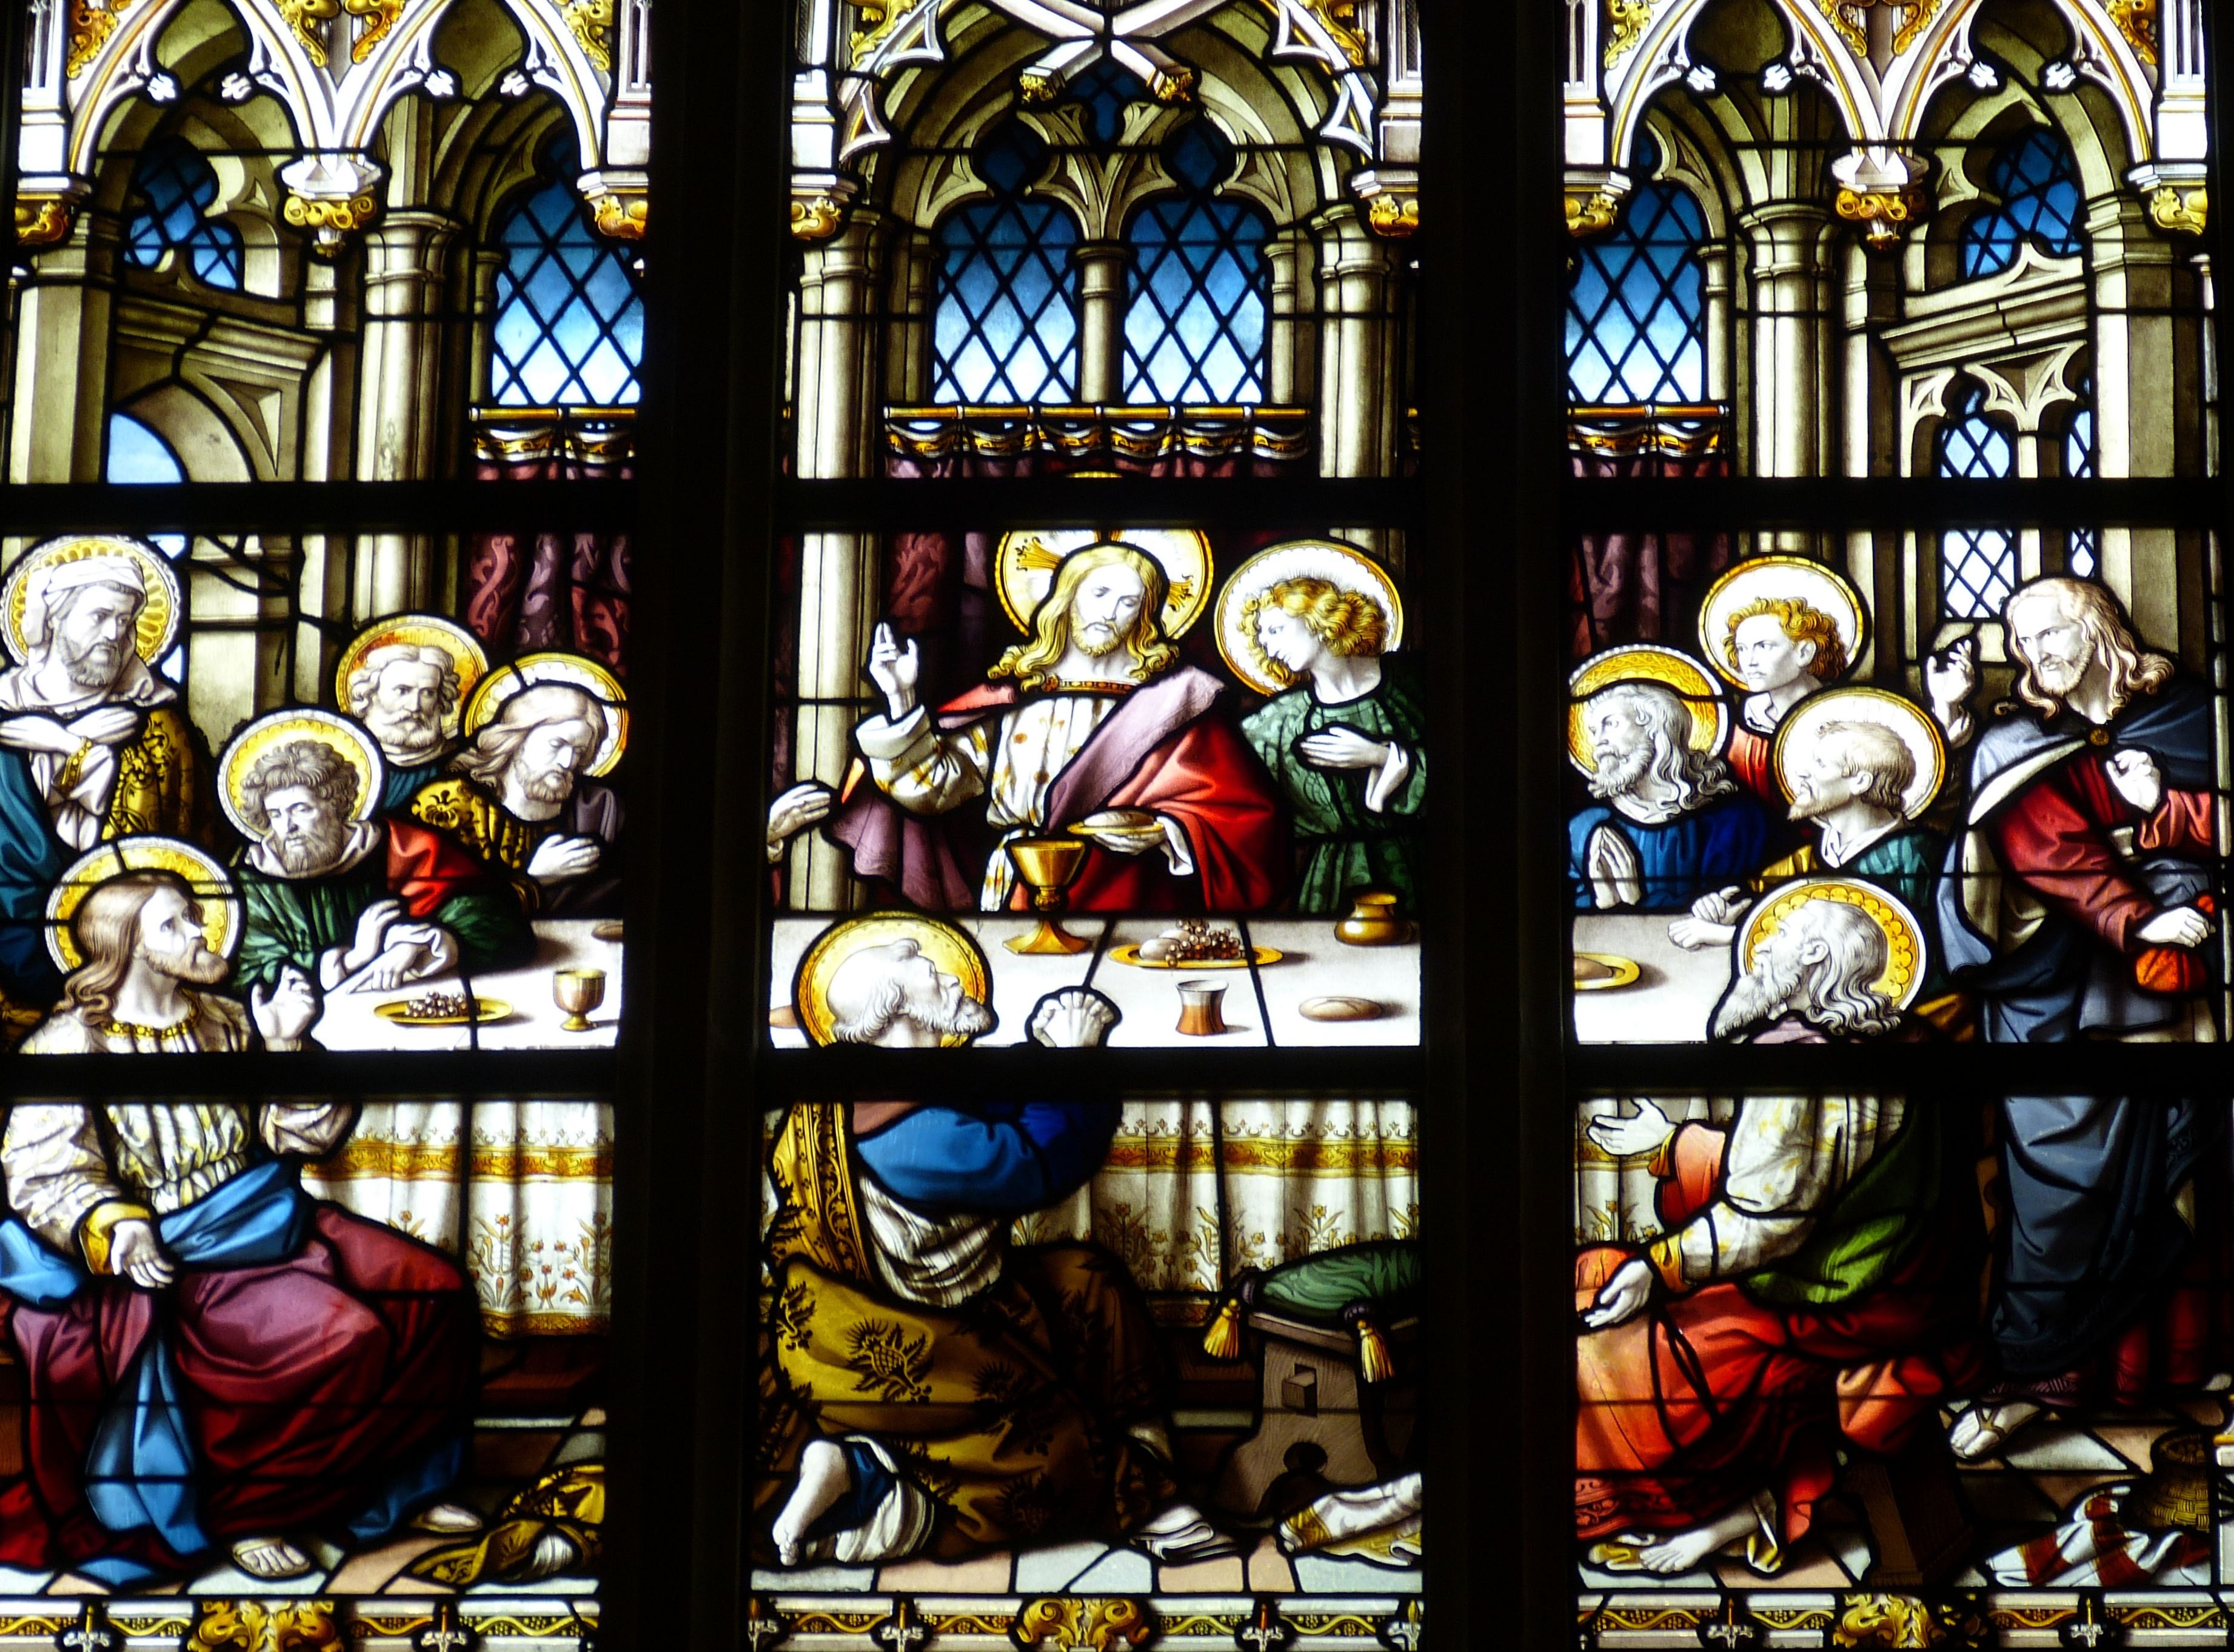
window, glass, color, church, material, gothic, stained glass, bible, christ, jesus, sacrament, fair, historically, stained glass window, apostle, church window, last supper